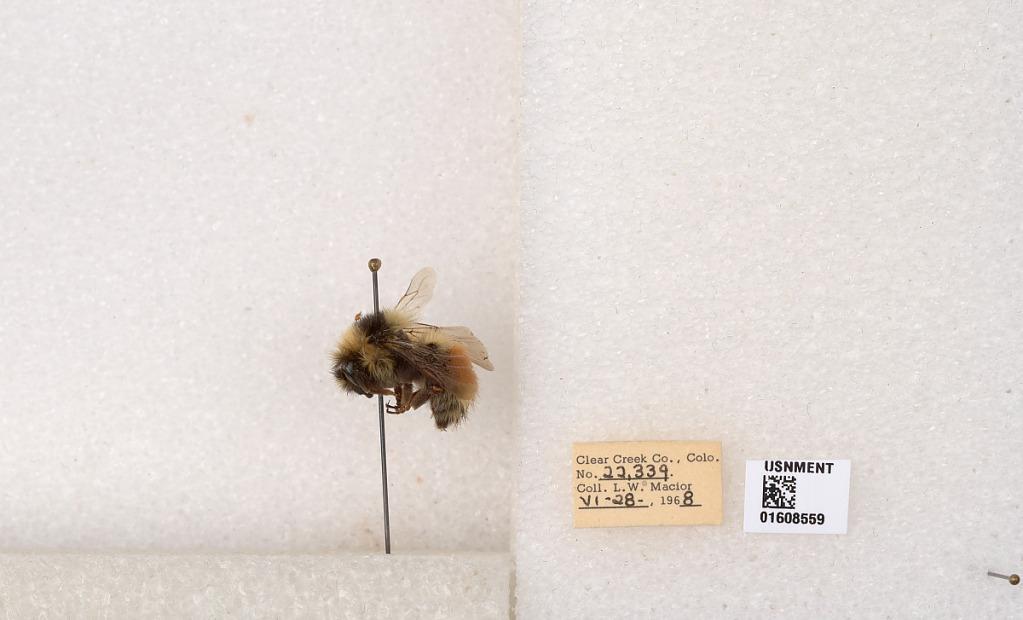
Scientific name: Bombus (Pyrobombus) sylvicola Kirby
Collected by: L. Macior
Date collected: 1968-6-28
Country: United States
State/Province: Colorado
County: Clear Creek
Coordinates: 39.6891, -105.644